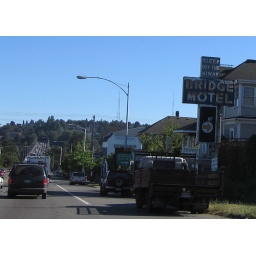
Bridge Motel sign with Aurora bridge in the background